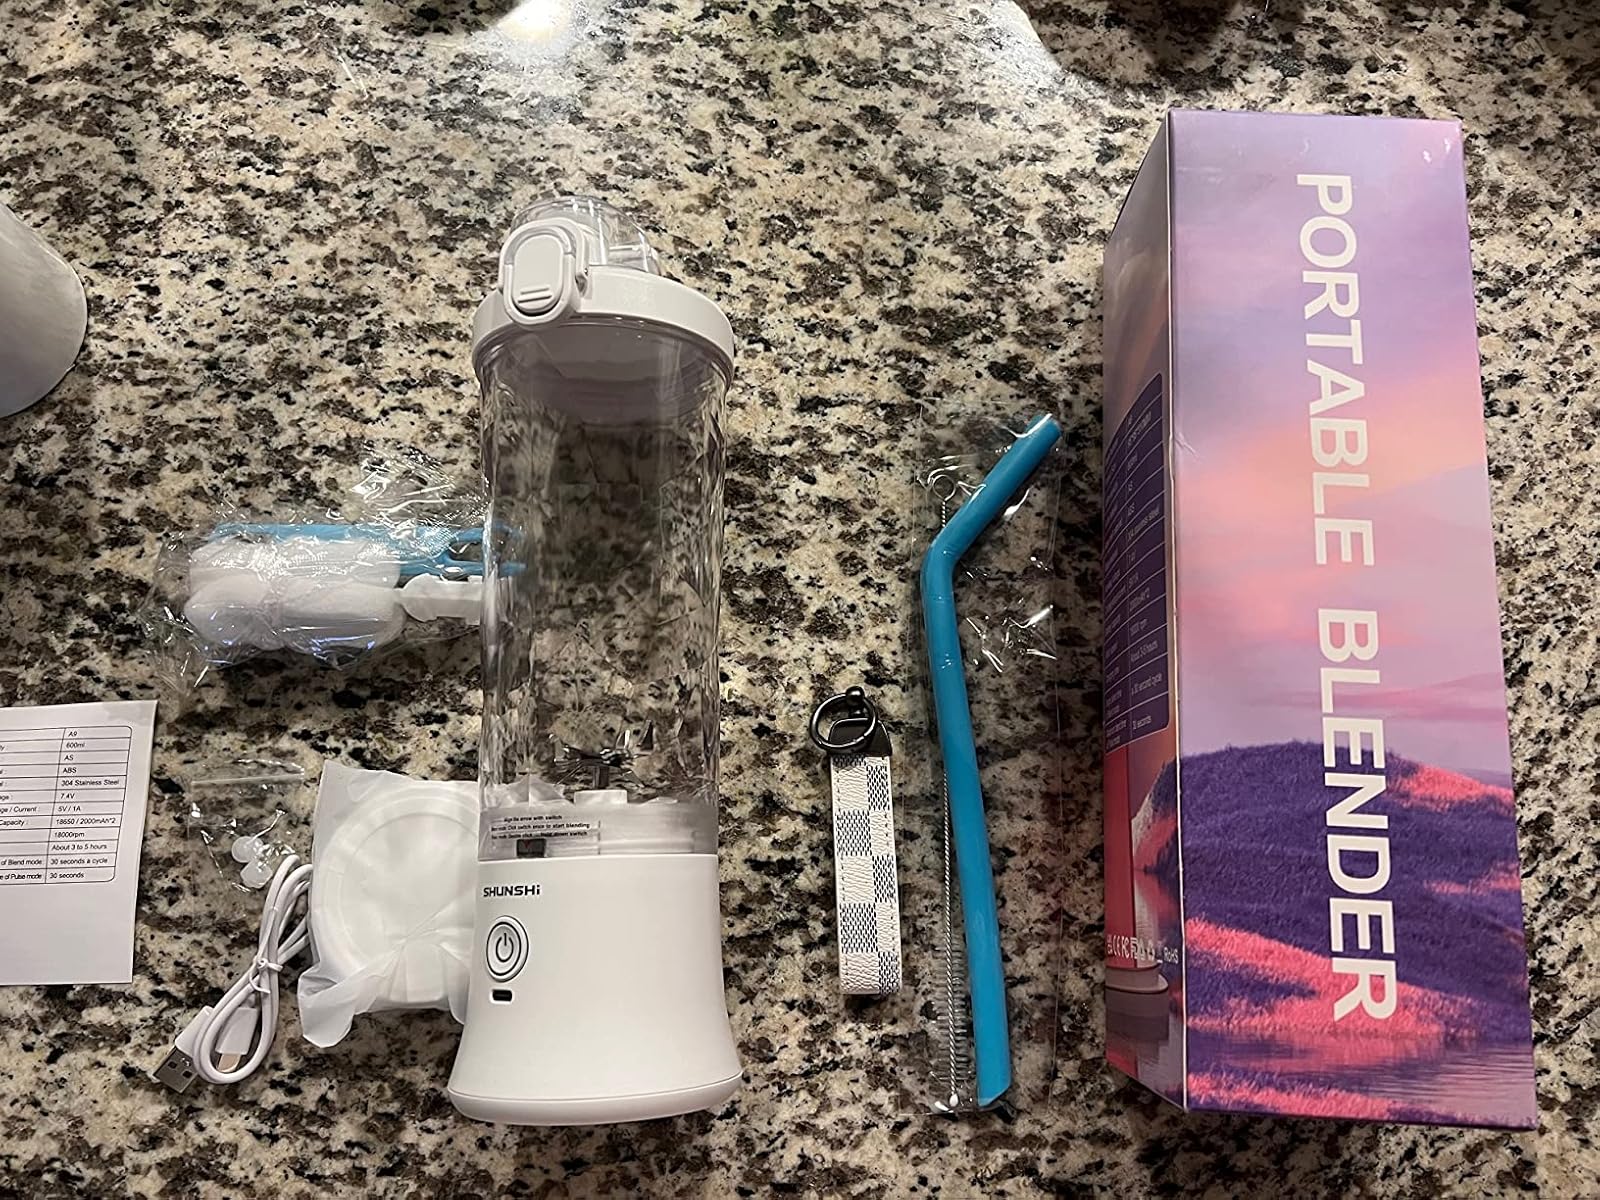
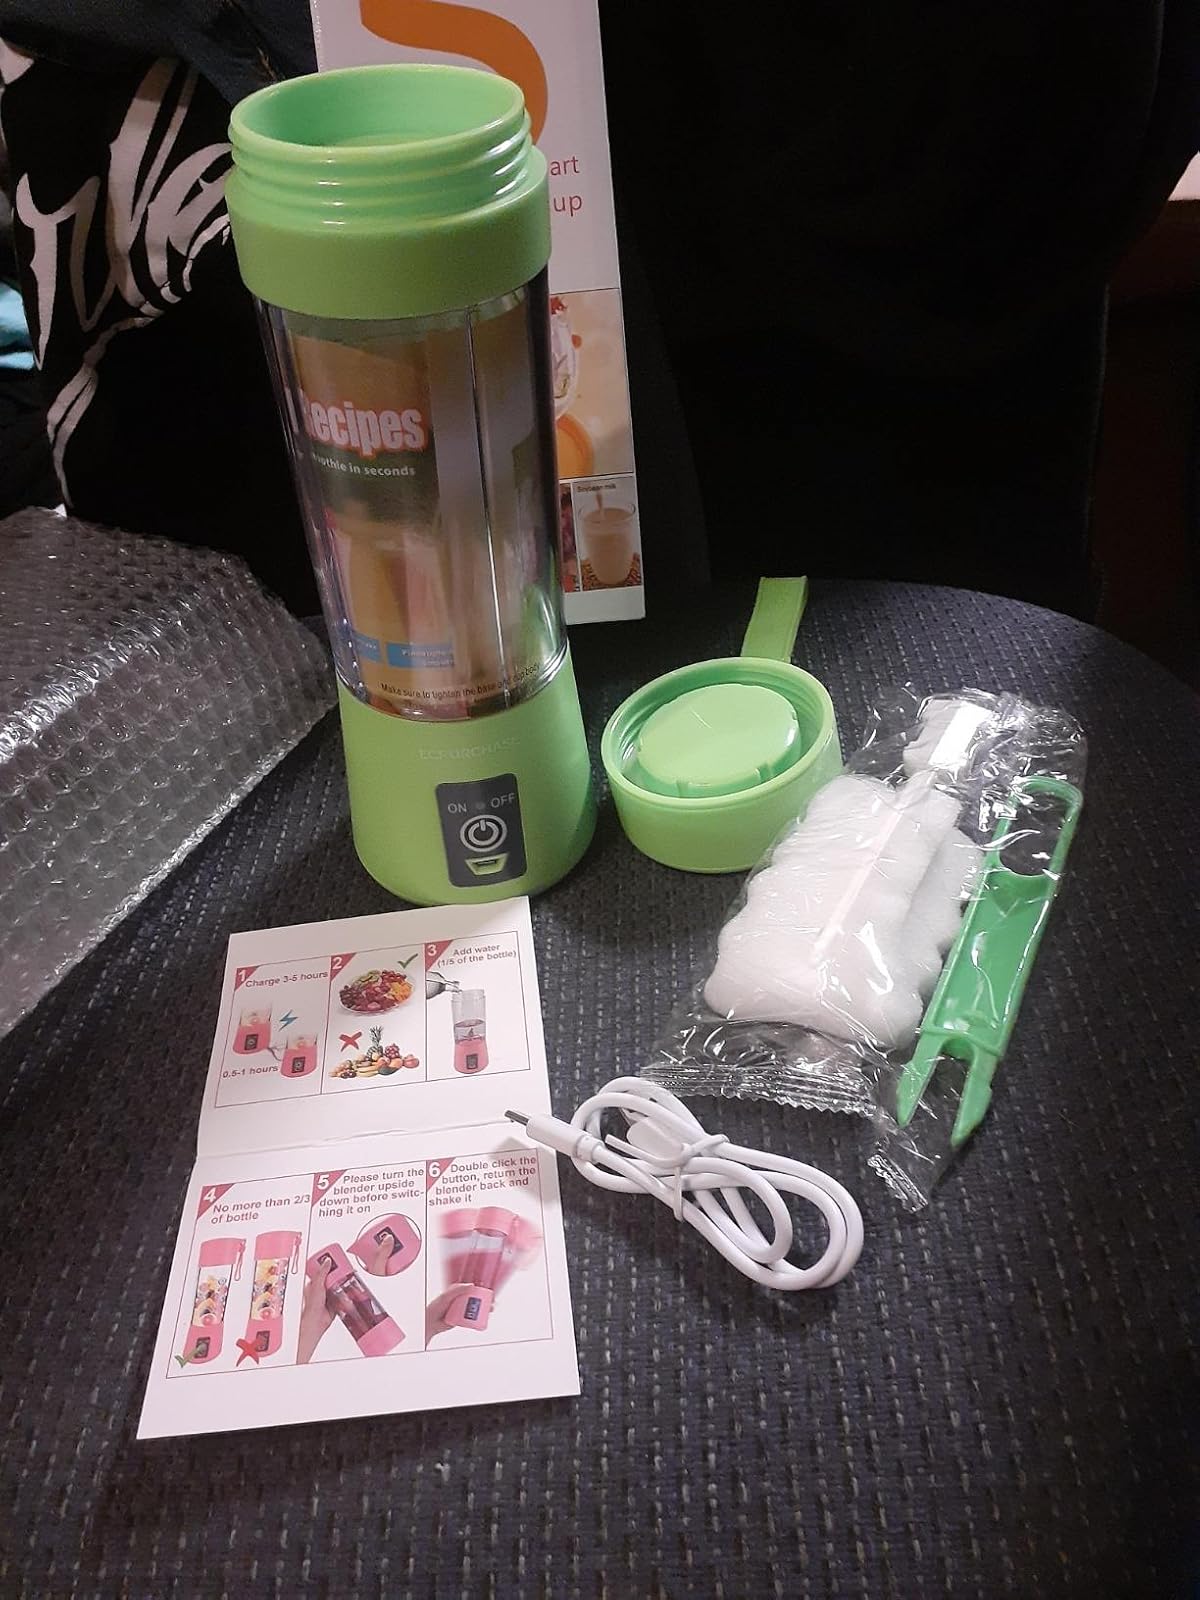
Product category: items_blender
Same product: no